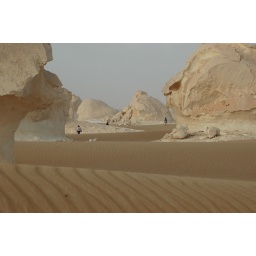
chalk mounds shaped by wind and sand in the white desert